Indigenous intellectual property

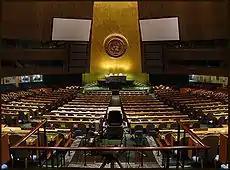
United Nations General Assembly 2003

At the United Nations General Assembly's 61st session, on 13 September 2007, an overwhelming majority of members resolved to adopt the UN Declaration on the Rights of Indigenous Peoples (UNDRIP), a legally non-binding resolution delineating and defining the individual and collective rights of Indigenous peoples. 144 states voted in favour, 4 against (Australia, Canada, New Zealand and the United States) and 11 countries abstained. The four dissenting countries reversed their positions some years later.